Occupation of Araucanía

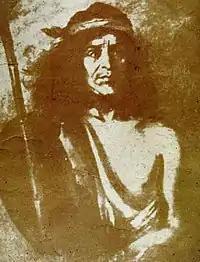
Portrait of Quilapán c. 1870.

In 1823, Chilean minister Mariano Egaña had a project approved by Congress to colonize the territory between Imperial River and Bío Bío River, establishing a series of forts on the northern shores of Imperial and Cautín Rivers in the middle of Araucanía. Chilean president Ramón Freire adopted the project initially but was later convinced to focus instead on the expulsion of the Spanish from Chiloé Archipelago, leaving the Araucanía issue pending.